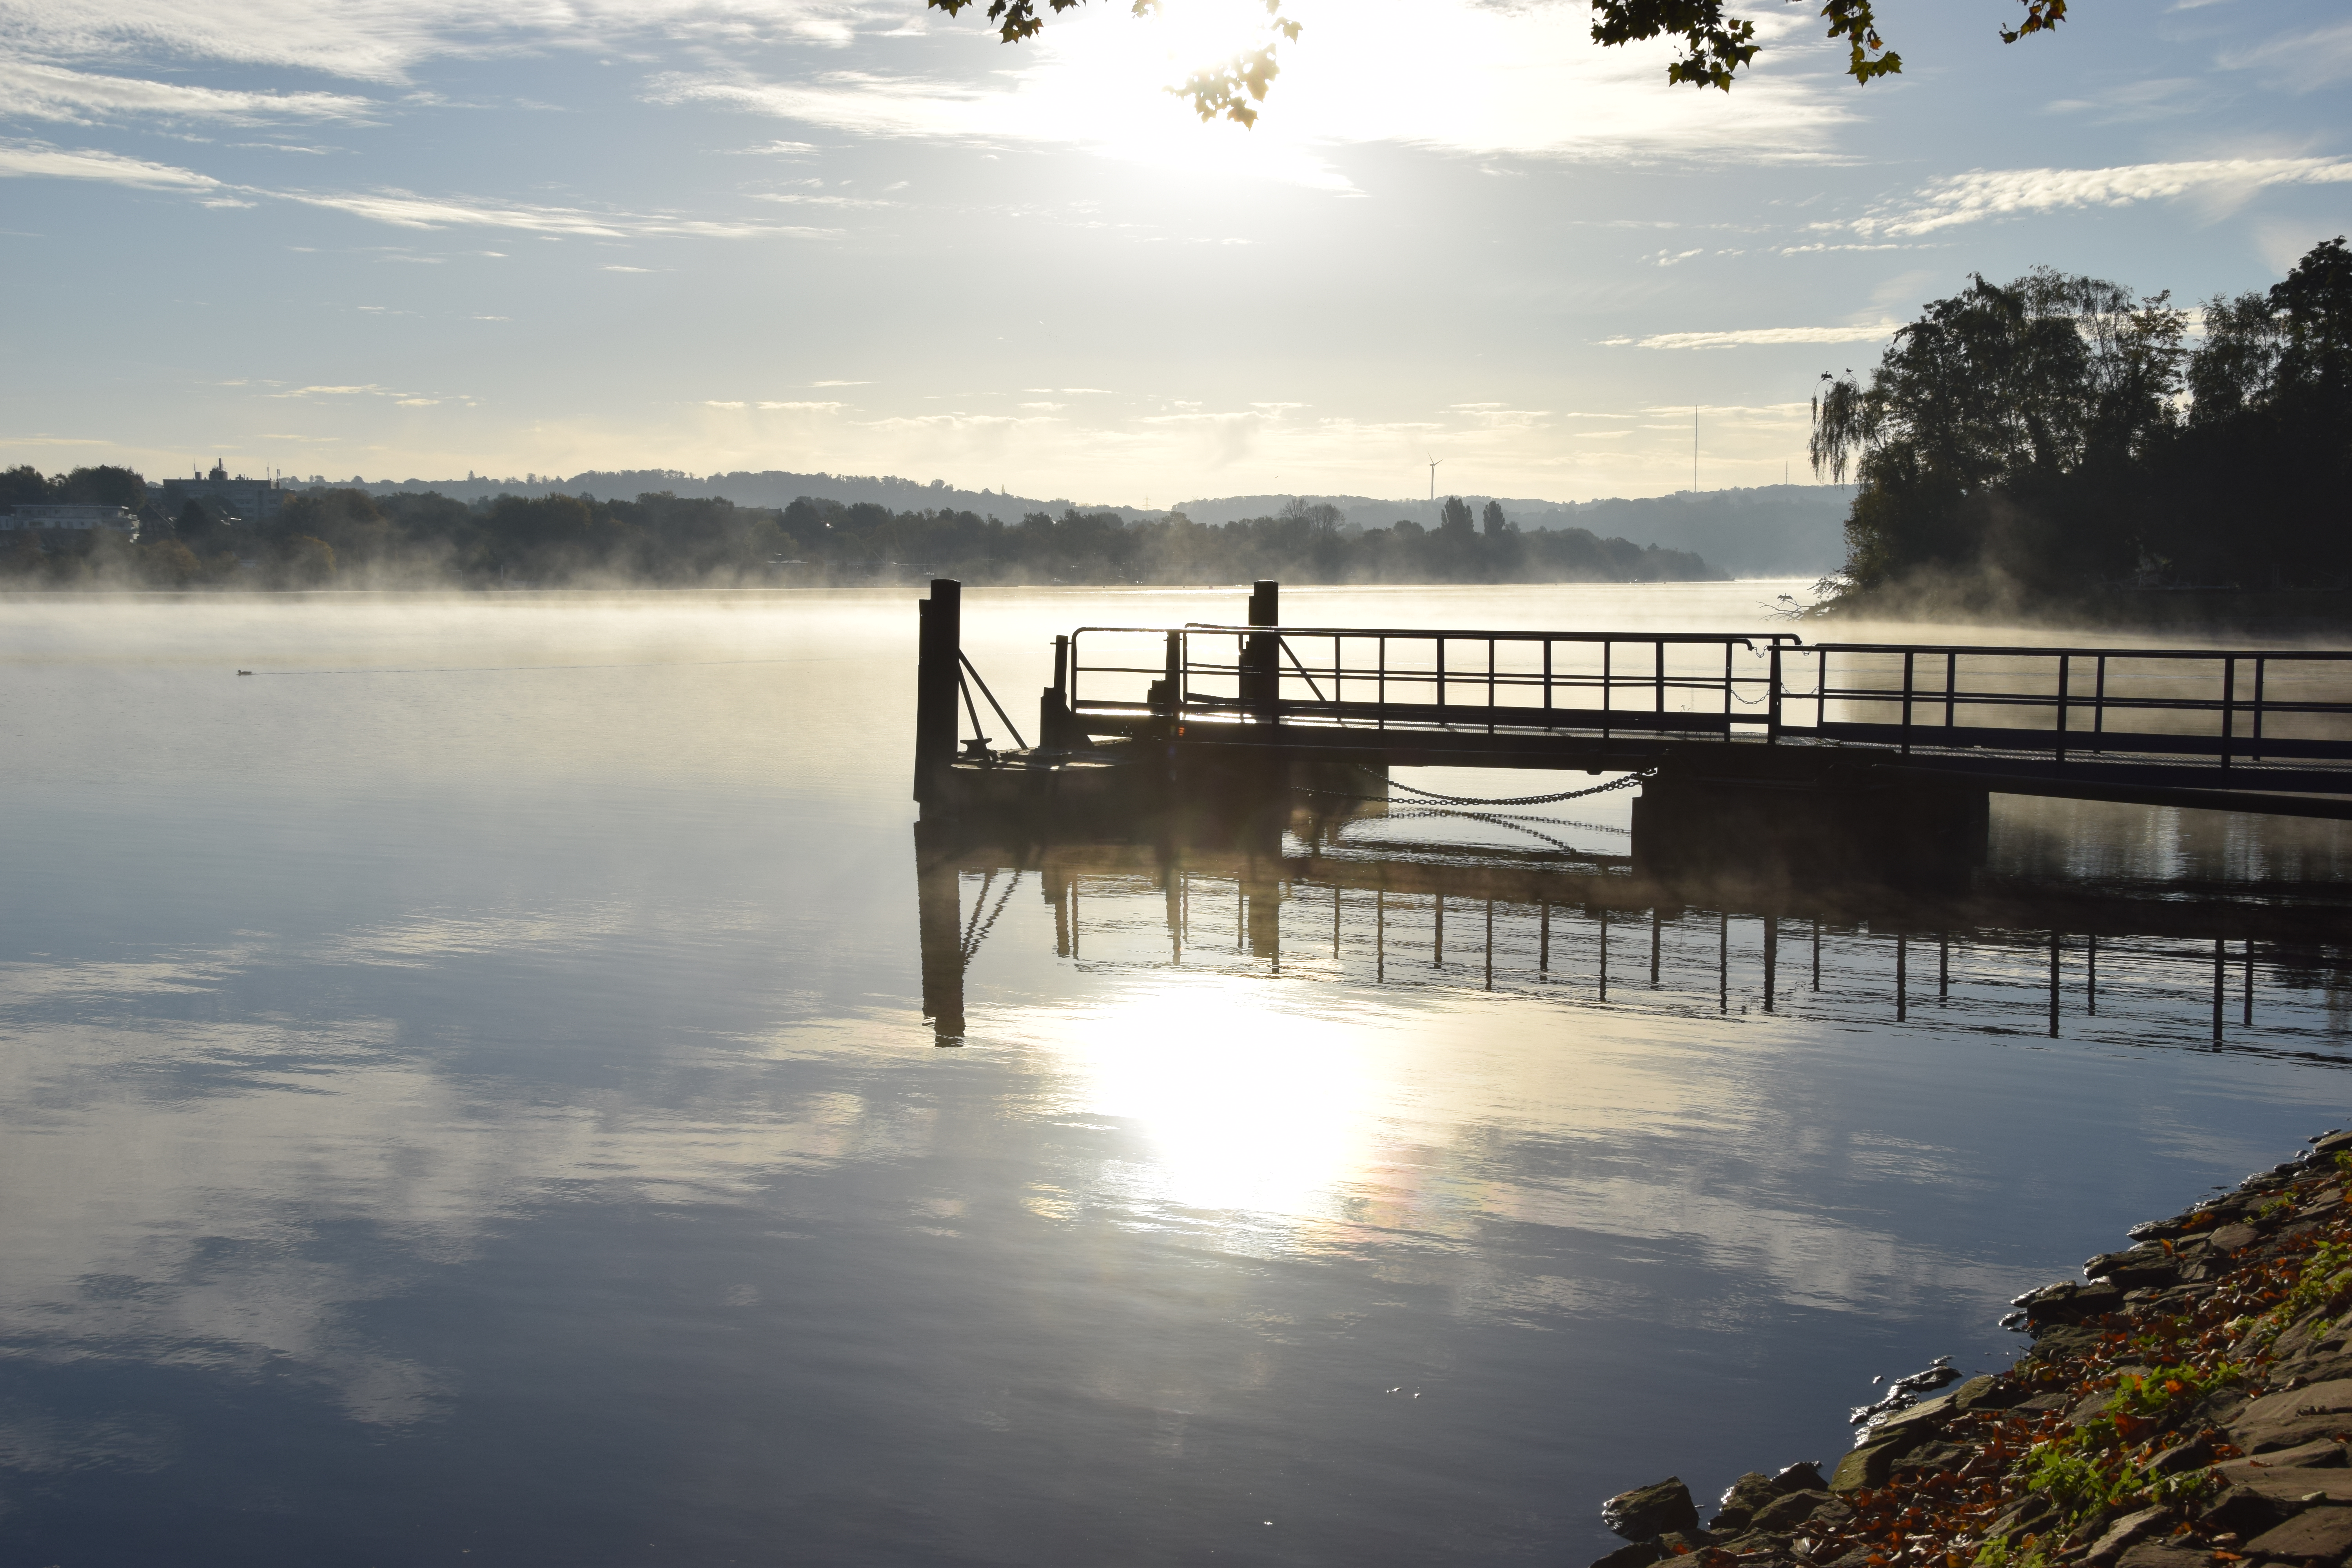
natural, water, cloud, sky, water resources, atmosphere, light, natural landscape, afterglow, dusk, tree, wood, lake, sunlight, sunset, sunrise, atmospheric phenomenon, bank, landscape, horizon, dock, waterway, Tints and shades, calm, winter, shore, plant, reservoir, reflection, lake district, dawn, pier, evening, loch, sound, wilderness, ocean, mist, night, boardwalk, monochrome photography, inlet, darkness, monochrome, wetland, symmetry, pond, sea, forest, bayou, coast, river